Maybe (Emma Bunton song)

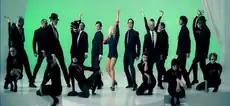
A still showing Bunton ("center") accompanied by her dancers in the music video for "Maybe"

The music video for "Maybe" was directed by Harvey B. Brown and Carolyn Corben, and was premiered in September 2003. It was inspired by the "Rich Man's Frug" scene from the film "Sweet Charity" (1969); for Bunton, the 1960s decade was a source of inspiration as it had "always been in how I've dressed, down to little short dresses and knee-high boots. I'm always in heels, 'cos I'm only five foot one." The video's choreography was inspired by Bob Fosse and was handled by Nessa and Dean, who previously had conceptualised choreographies for West End musicals. Choreographer Jason Gardiner also appeared as one of the 20 dancers in the video. It starts with Bunton entering a white hall; she is wearing a white hooded trench coat, which she then removes to reveal a black dress with a pink collar and cuffs. Throughout the clip, the singer executes a choreography with her dancers behind white, green and pink backdrops.